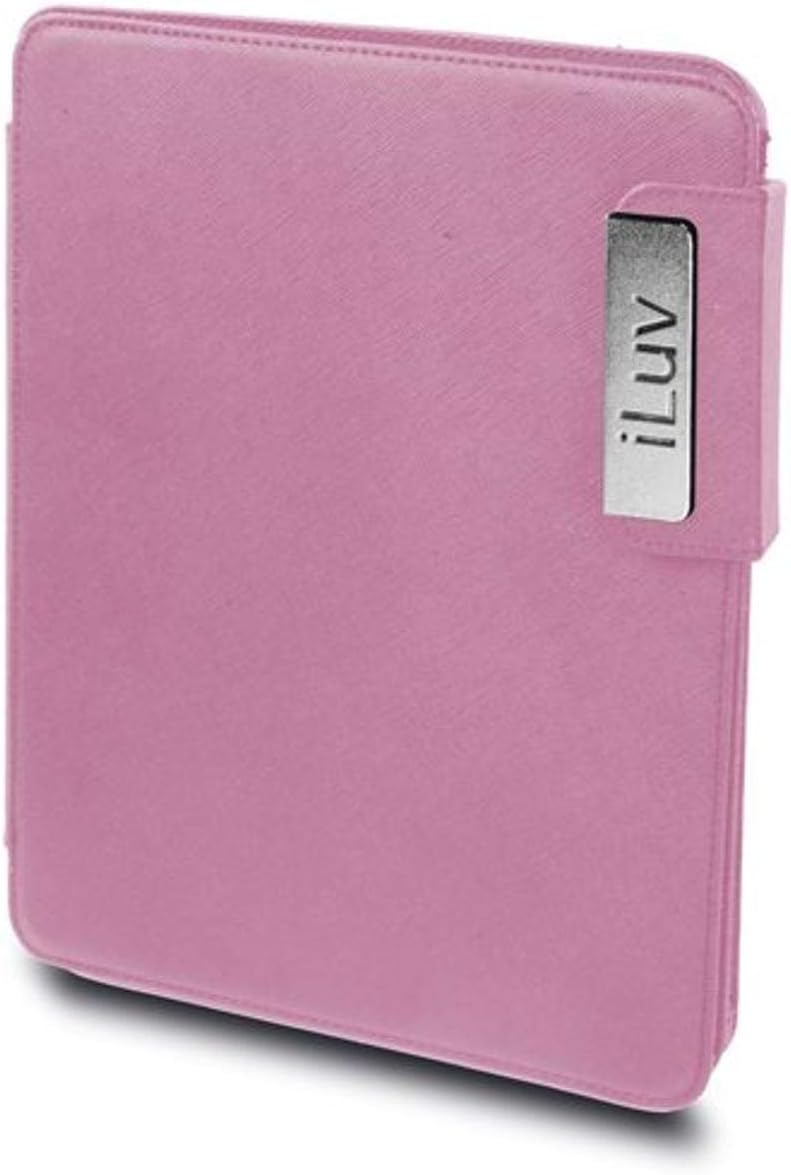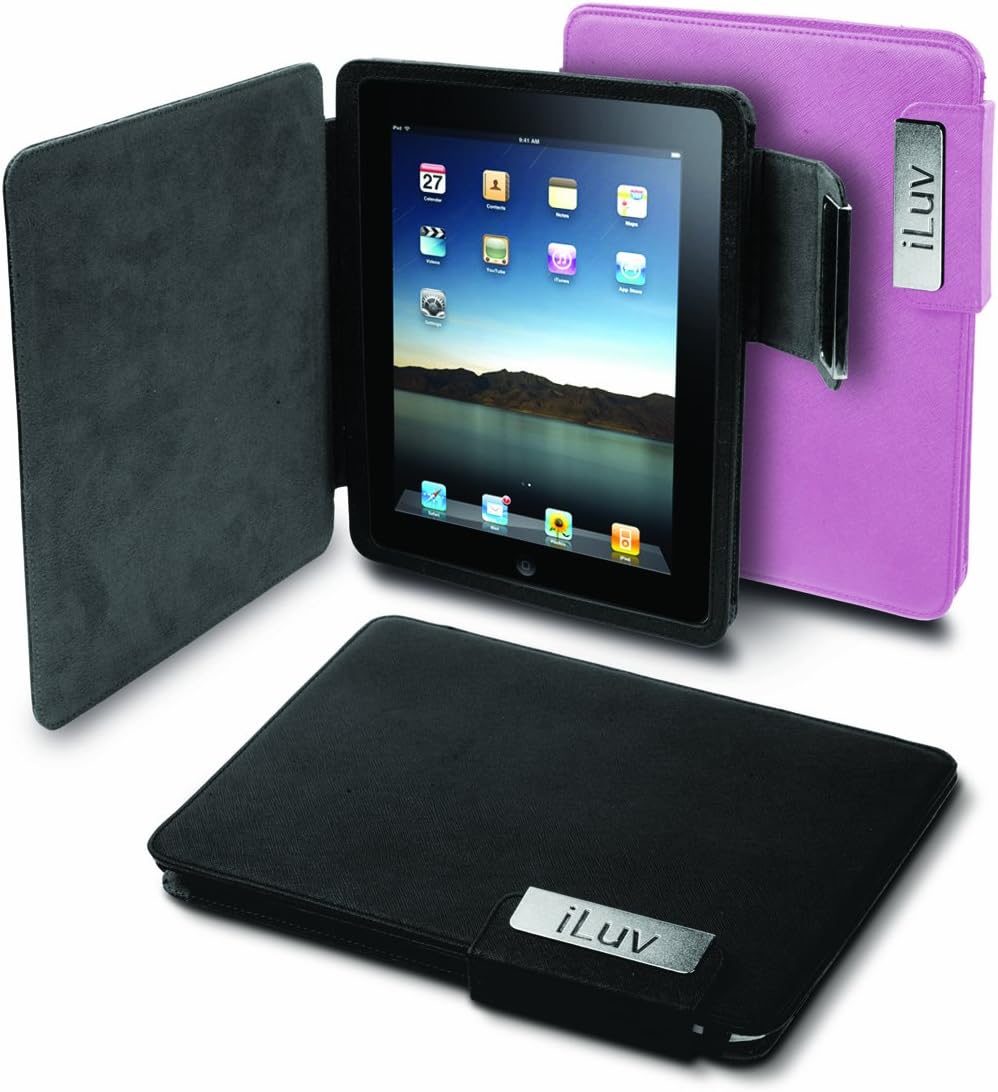
iLuv Leather Cover for iPad - Pink
Category: All Electronics
LEATHER COVER FOR IPAD - PINK Case
Features: Product Type :Carrying Case Or Bag | Package Dimensions :25.4 Cm L X20.828 Cm W X3.81 Cm H | Country Of Origin :China | Package Weight :1.0lbs